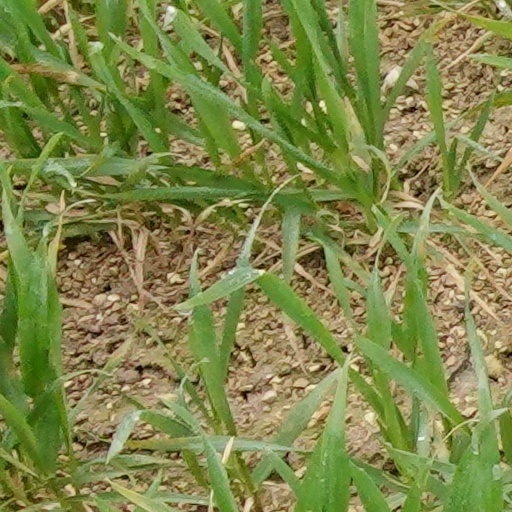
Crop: wheat